Richebourg (wine)

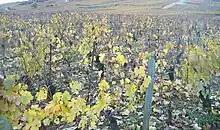
Richebourg in autumn

Richebourg is an "Appellation d'origine contrôlée" (AOC) and Grand Cru vineyard for red wine in the Côte de Nuits subregion of Burgundy, with Pinot noir as the main grape variety. It is situated within the commune of Vosne-Romanée, and borders La Romanée and Romanée-Conti in the south, Romanée-Saint-Vivant in the east and Vosne-Romanée Premier Cru vineyards in the north and west. The AOC was created in 1936.